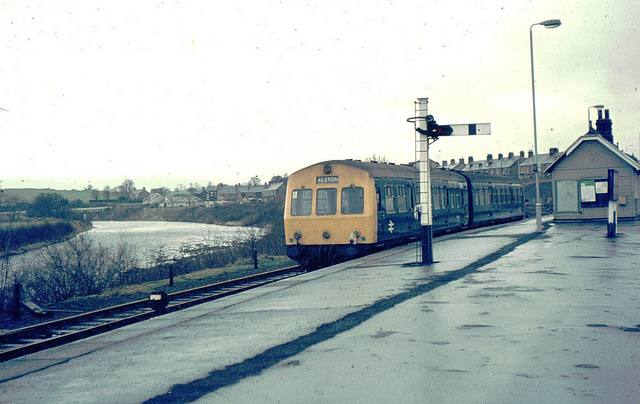
A train with a yellow front driving past a train station.

a train sitting in front of a building on the railoroad tracks

A yellow and blue train on the tracks next to a river.

a yellow train traveling down a train track next to a railway platform

The train looks like it is slowing down for passengers.